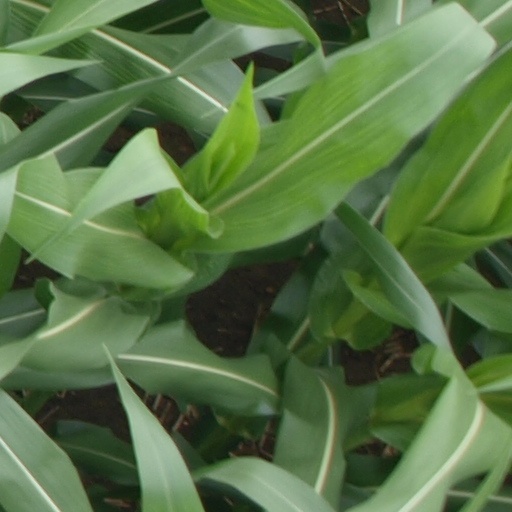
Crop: maize; corn